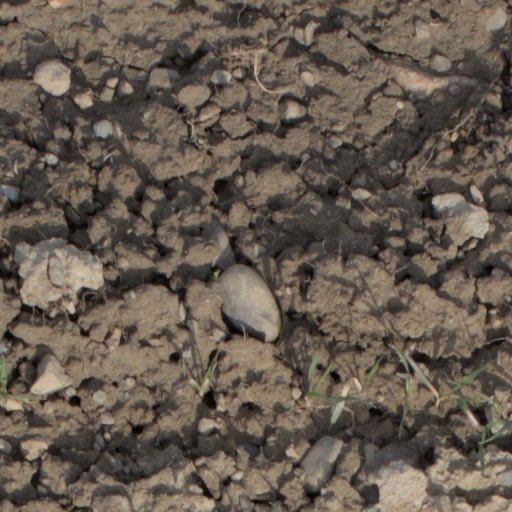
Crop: wheat